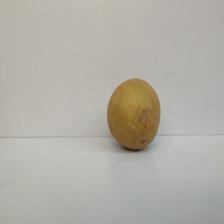
Size: Large